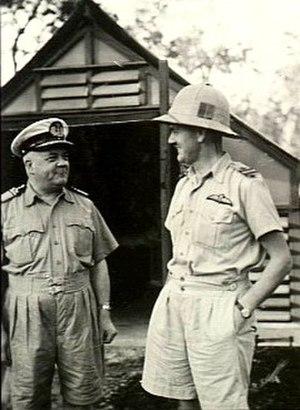
Francis Masson Bladin, né le 26 août 1898 et mort le 2 février 1978, est un haut commandant de la Force aérienne royale australienne.